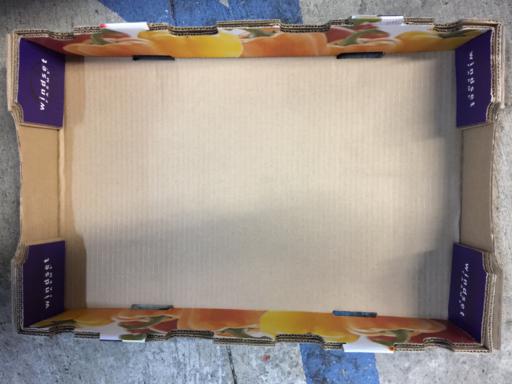
Label: cardboard